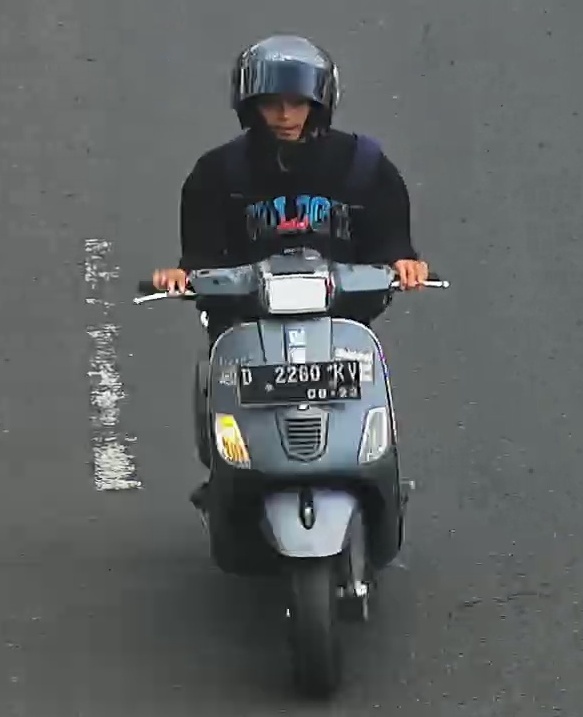
person-with-helmet: 1
person-without-helmet: 0